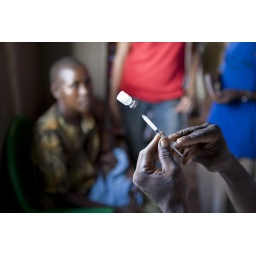
The work of the red cross in Malawi Clinci for HIV and aids prevention